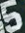
Number: 5